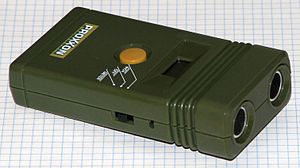
Afstandsmåler / Forskellige typer afstandsmålere / Ultralydsafstandsmåler
Ultralydsafstandsmåler anno 1987. Læg mærke til de to huller til lyden.
Proxxon ultralydsafstandsmåler. Ukendt modelnavn. Hovedchippen (og den eneste IC) i dette eksemplar er fremstillet i uge 15, 1987.
En afstandsmåler er et måleinstrument, som bruges til måle afstande med. Afstandsmåleren adskiller sig fra linealen, tommestokken og målebåndet ved ikke at kræve fysisk kontakt med det, der skal måles og den skal heller ikke spænde over hele den længde, der skal måles.